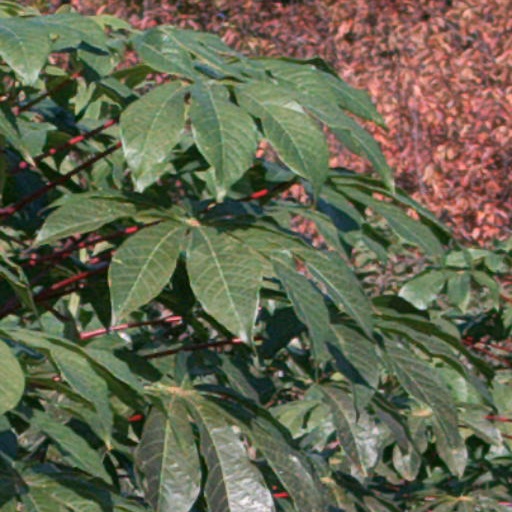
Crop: cassava